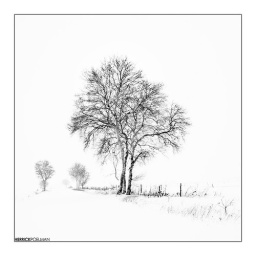
landscape in black and white